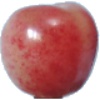
Label: cherry_rainier